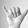
ASL letter: Y